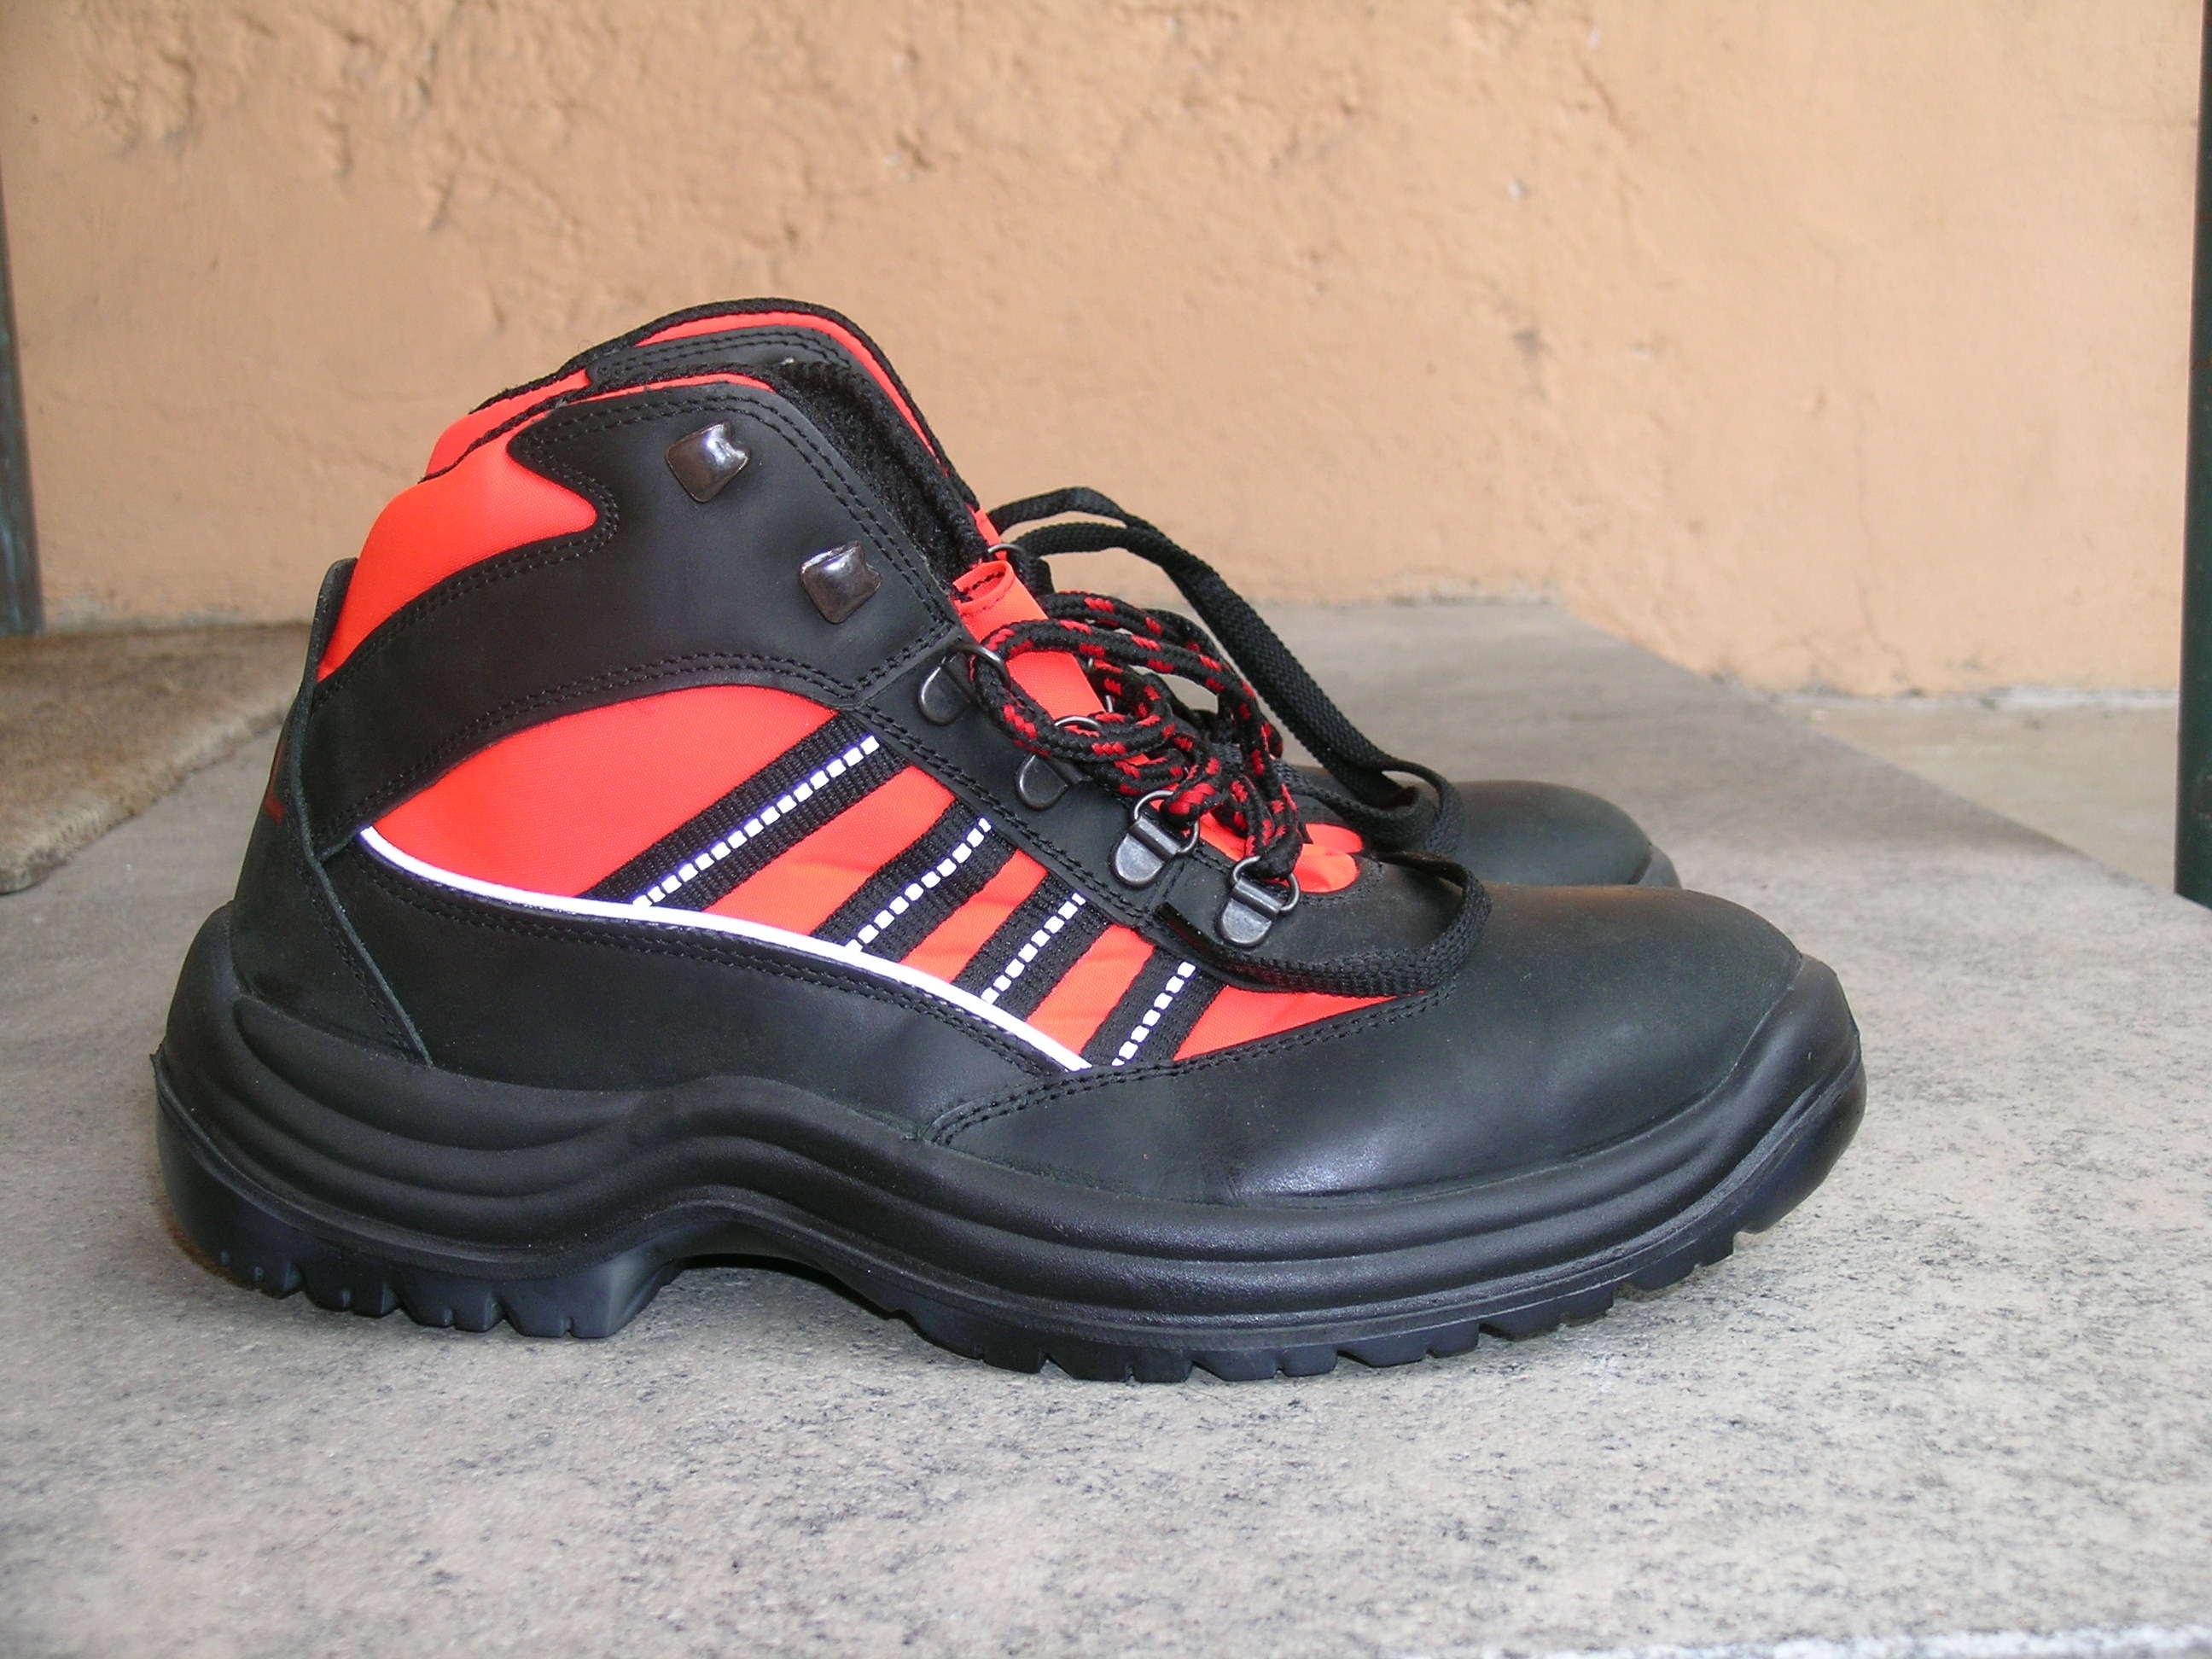
shoe, leather, red, brown, black, shoes, sneakers, footwear, safety, outdoor shoe, athletic shoe, safety shoes